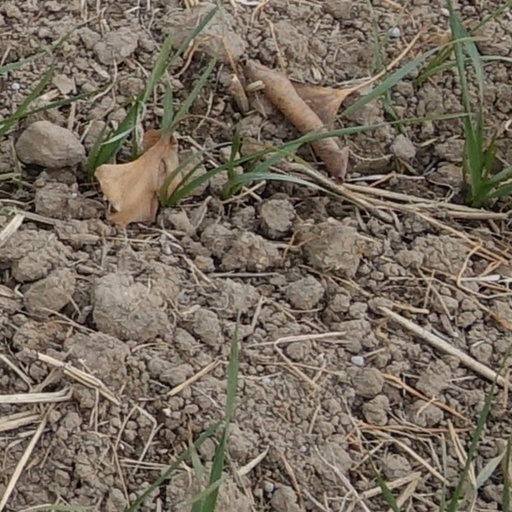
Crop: wheat